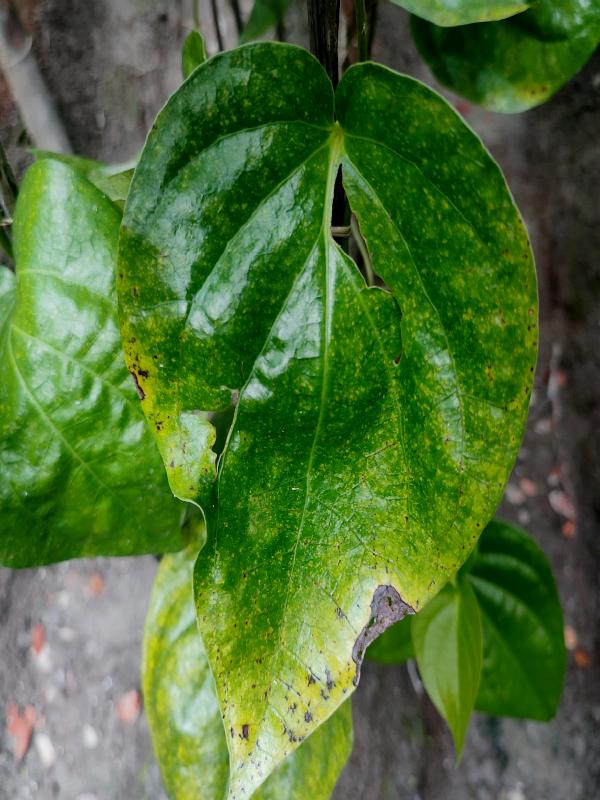
Label: Bacterial_Leaf_Disease